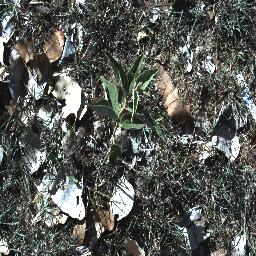
Label: negative